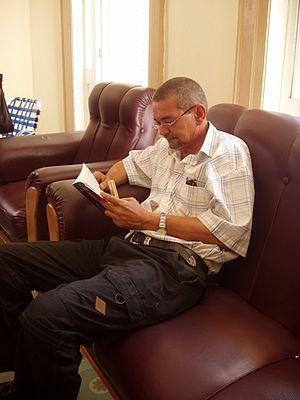
Antonio Rodríguez Salvador, est poète, narrateur, dramaturge et essayiste cubain.